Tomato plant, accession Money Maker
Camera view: bottom (45 deg); turntable rotation: 330 degrees
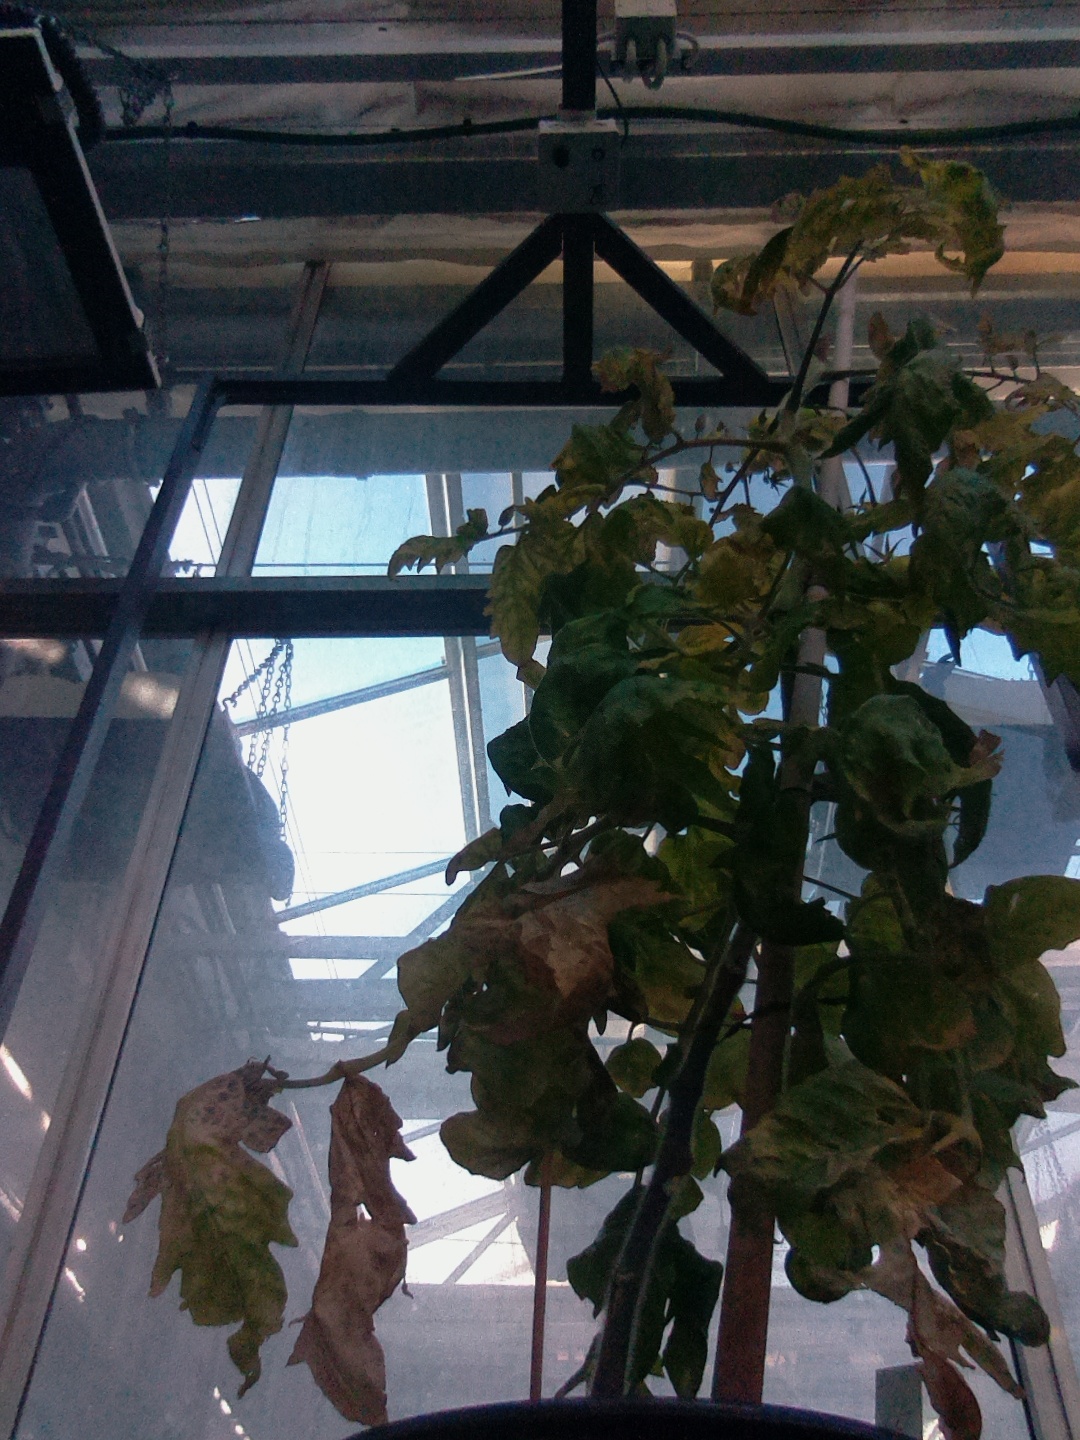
BBCH growth stage 82: 20%-30% of fruits show typical fully ripe color